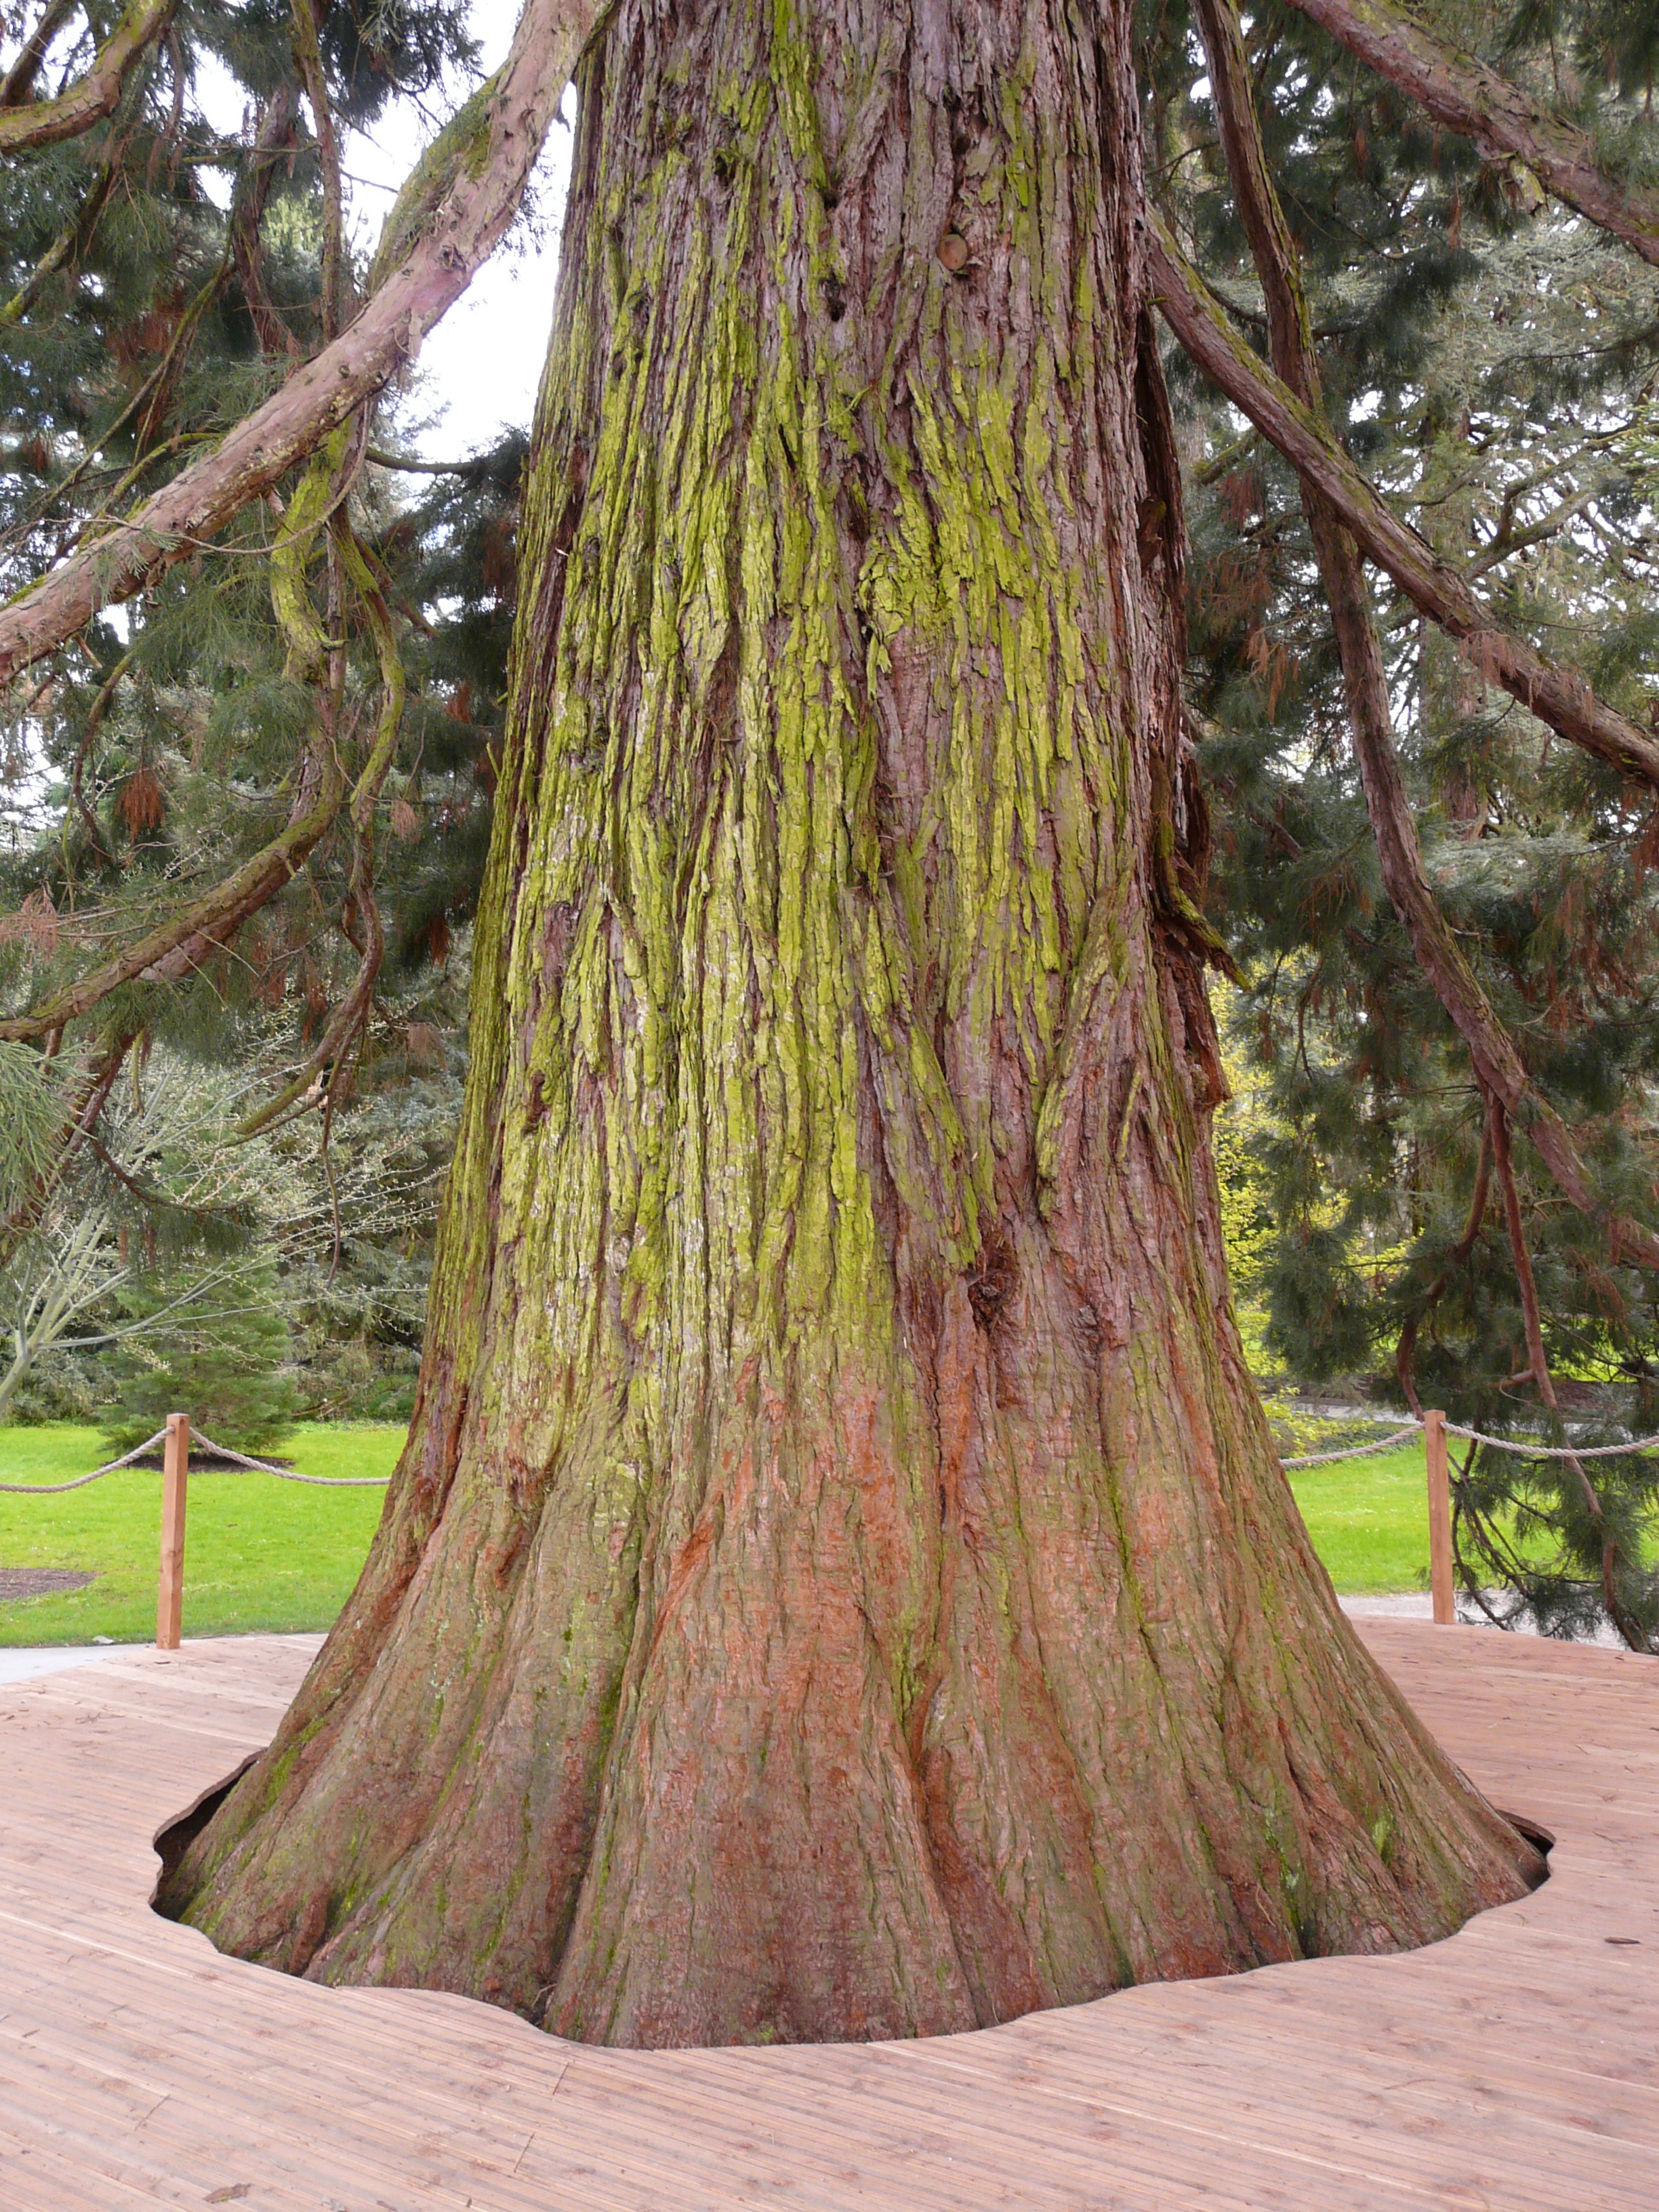
tree, forest, branch, plant, wood, leaf, trunk, bark, botany, tribe, spruce, deciduous, grove, large, huge, woodland, sequoia, enormous, cypress under glass, sequoioideae, cupressaceae, diameter, plant stem, woody plant, land plant, giant redwood, sequoiadendron giganteum